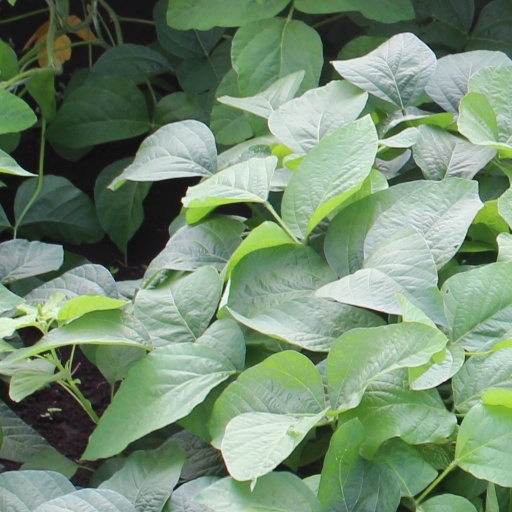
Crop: soybean